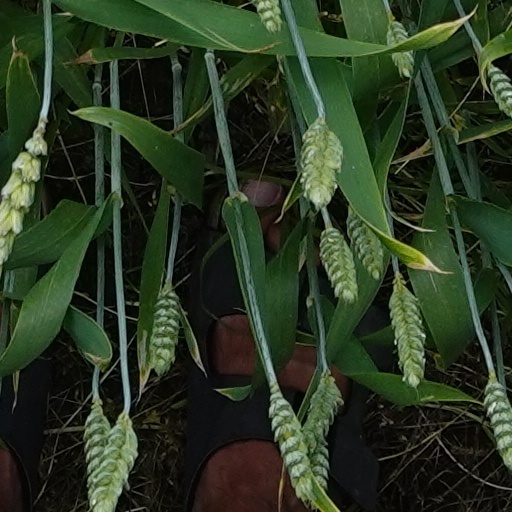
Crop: wheat